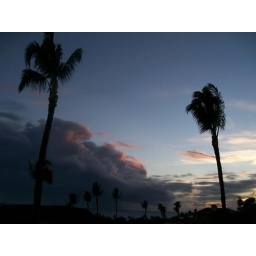
This is a pic of a rain cloud comin in over the ocean at my Aunt &amp;amp; Uncles house in Molokai